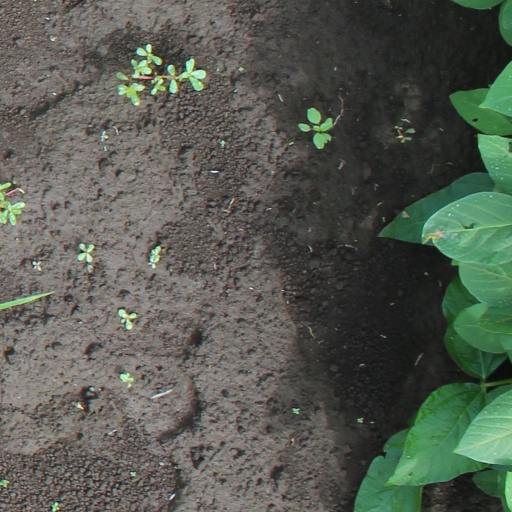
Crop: soybean